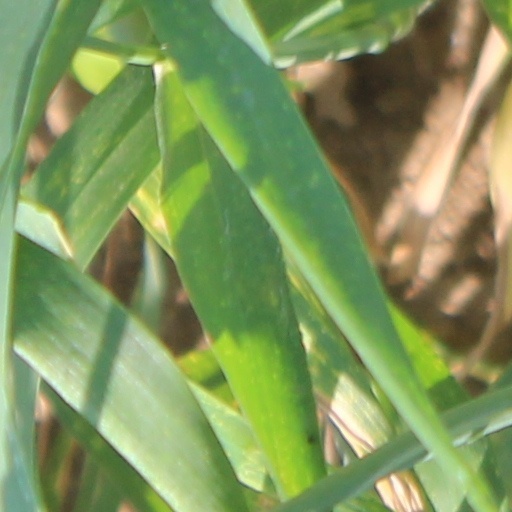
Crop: wheat